Antikythera

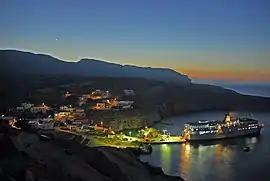
Antikythera's harbour Potamos

Antikythera or Anticythera, known in antiquity as Aigilia, is a Greek island lying on the edge of the Aegean Sea, between Crete and Peloponnese. Since the 2011 local government reform, it is part of the municipality of Kythira island.